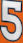
Number: 5